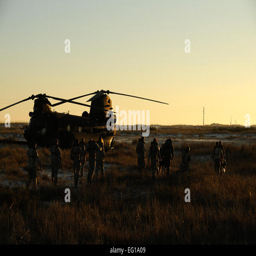
soldiers assigned , prepare to load a helicopter assigned